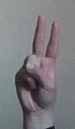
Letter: taa